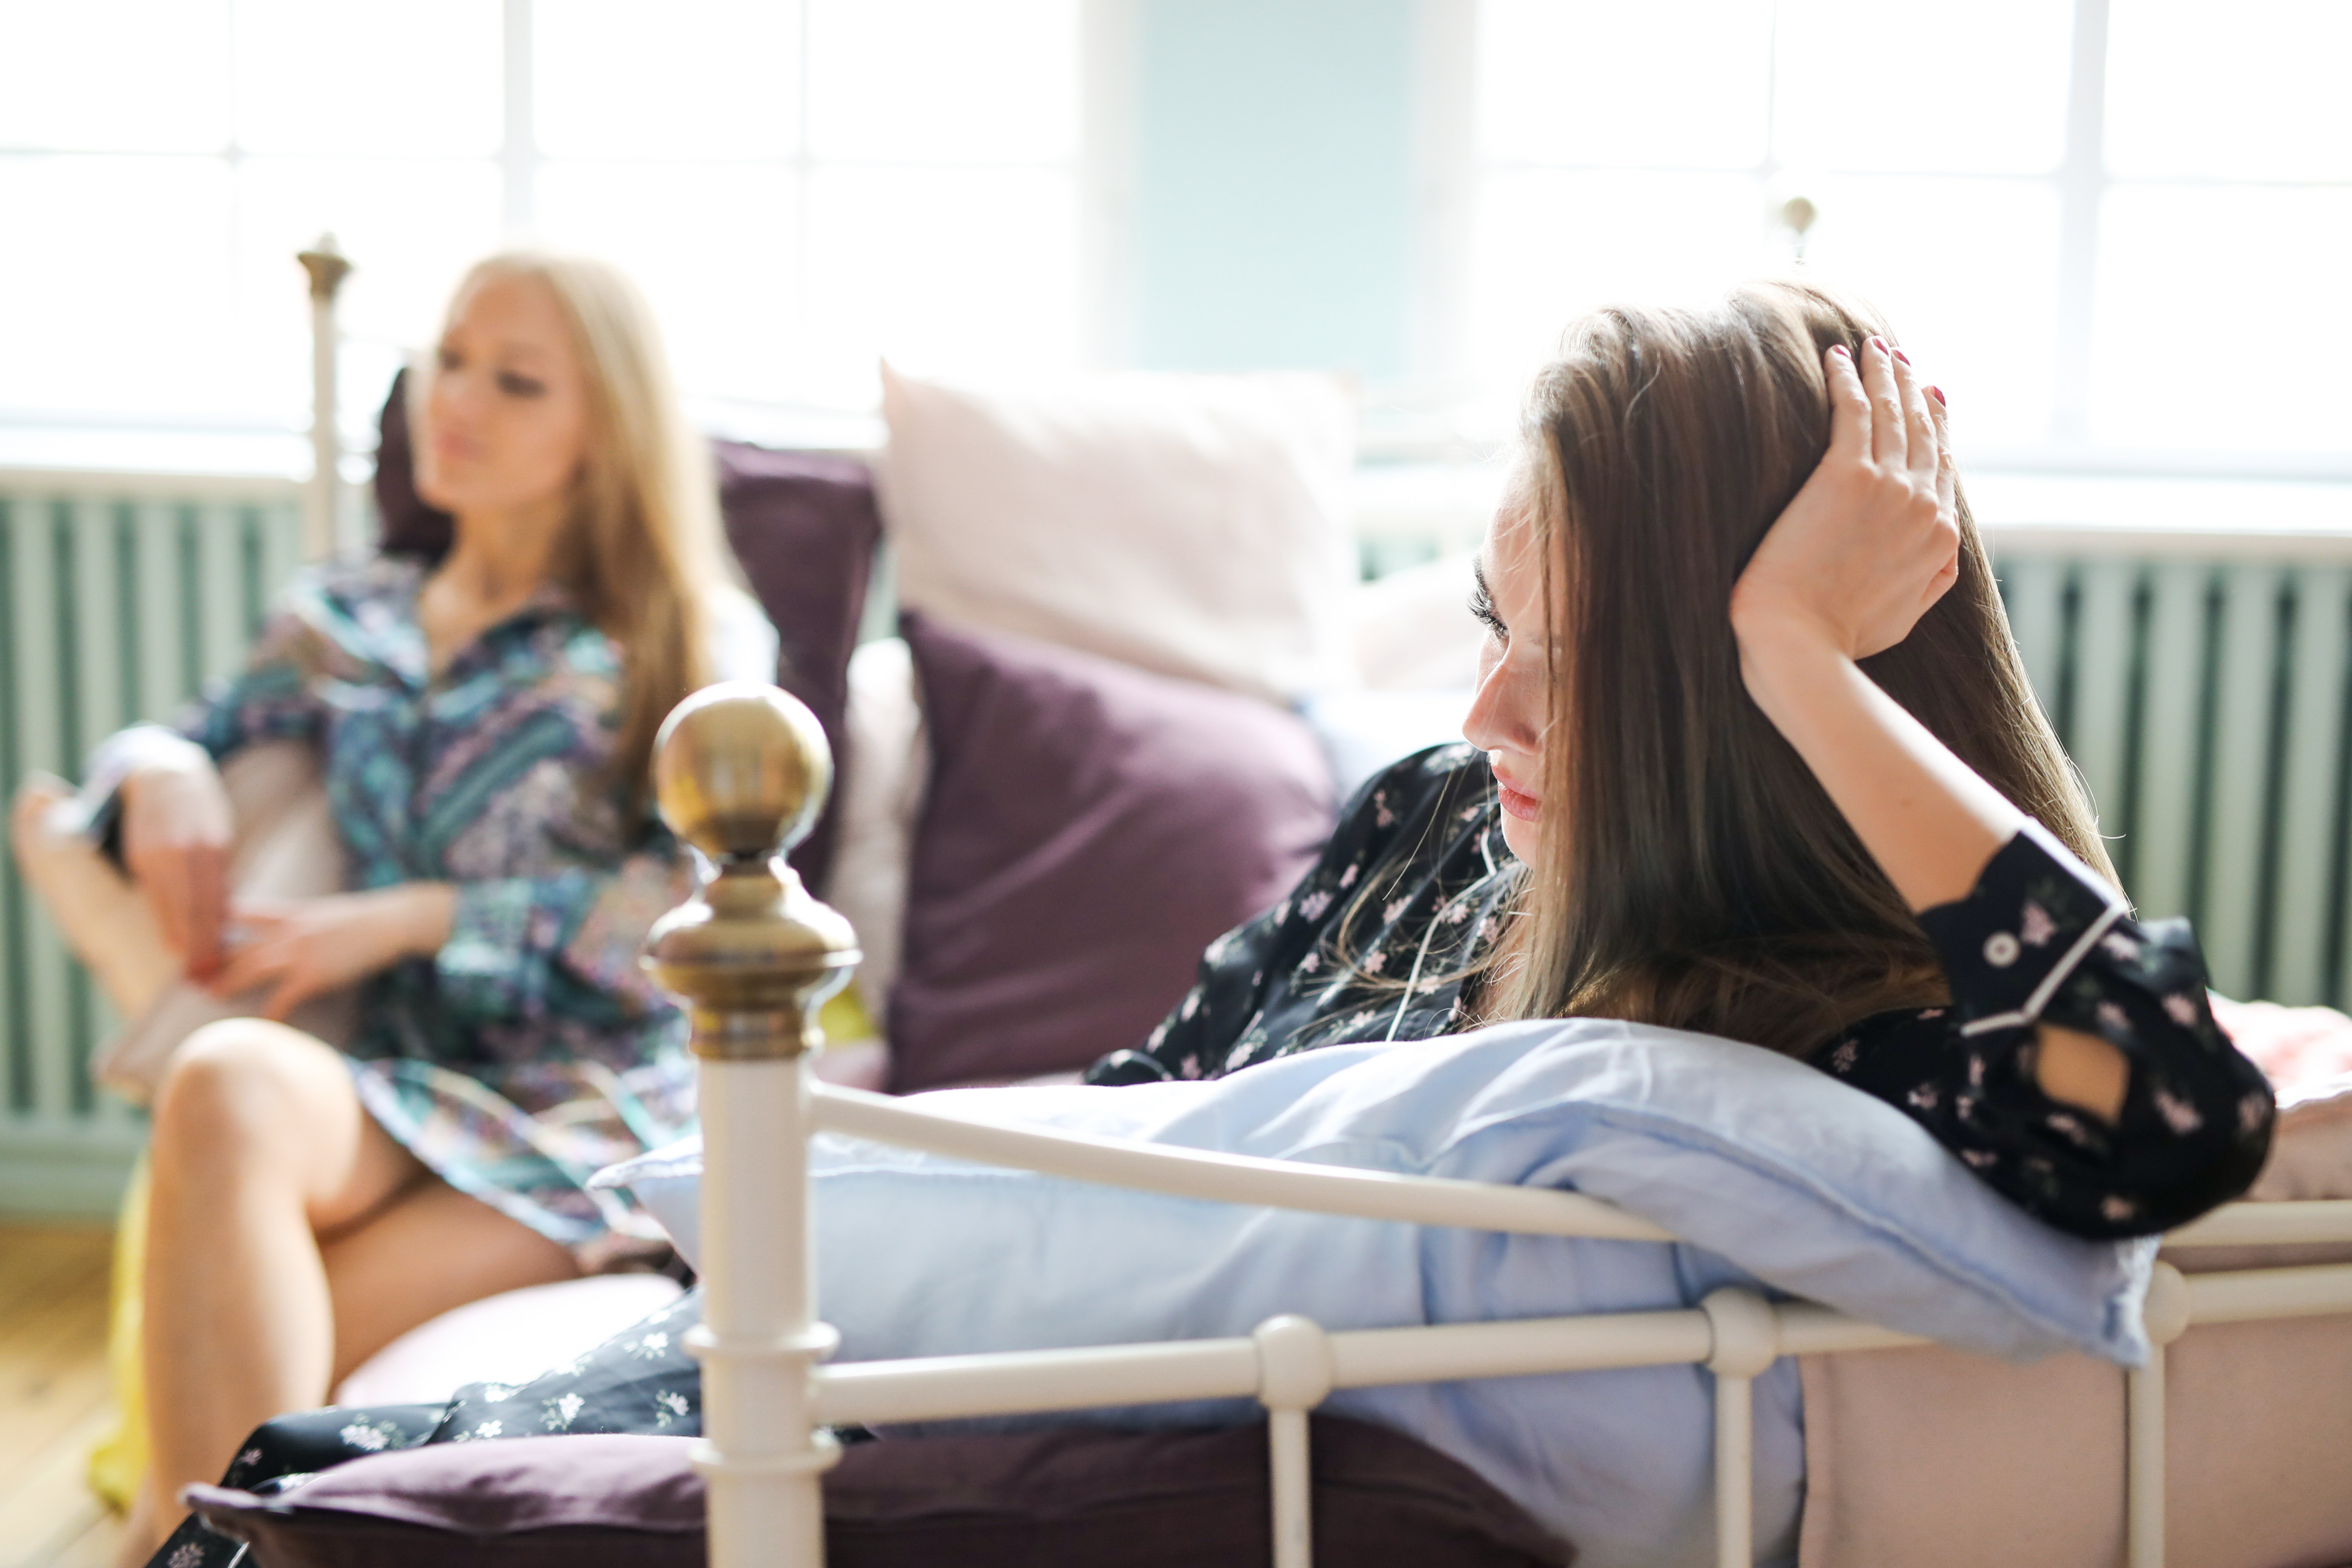
attractive, awake, background, relationship, couple, lesbian, friends, friendship, lovers, beautiful, beauty, bed, bedding, bedroom, bedtime, comfort, day, daylight, daytime, duvet, female, feminine, freshness, girl, pajamas, morning, nightwear, people, posing, purity, sensual, sensuality, serene, sexy, soft, tender, women, young, two, together, pillows, sitting, blond, fashion, leg, room, long hair, summer, furniture, photography, leisure, human leg, plant, brown hair, thigh, photo shoot, uniform, model